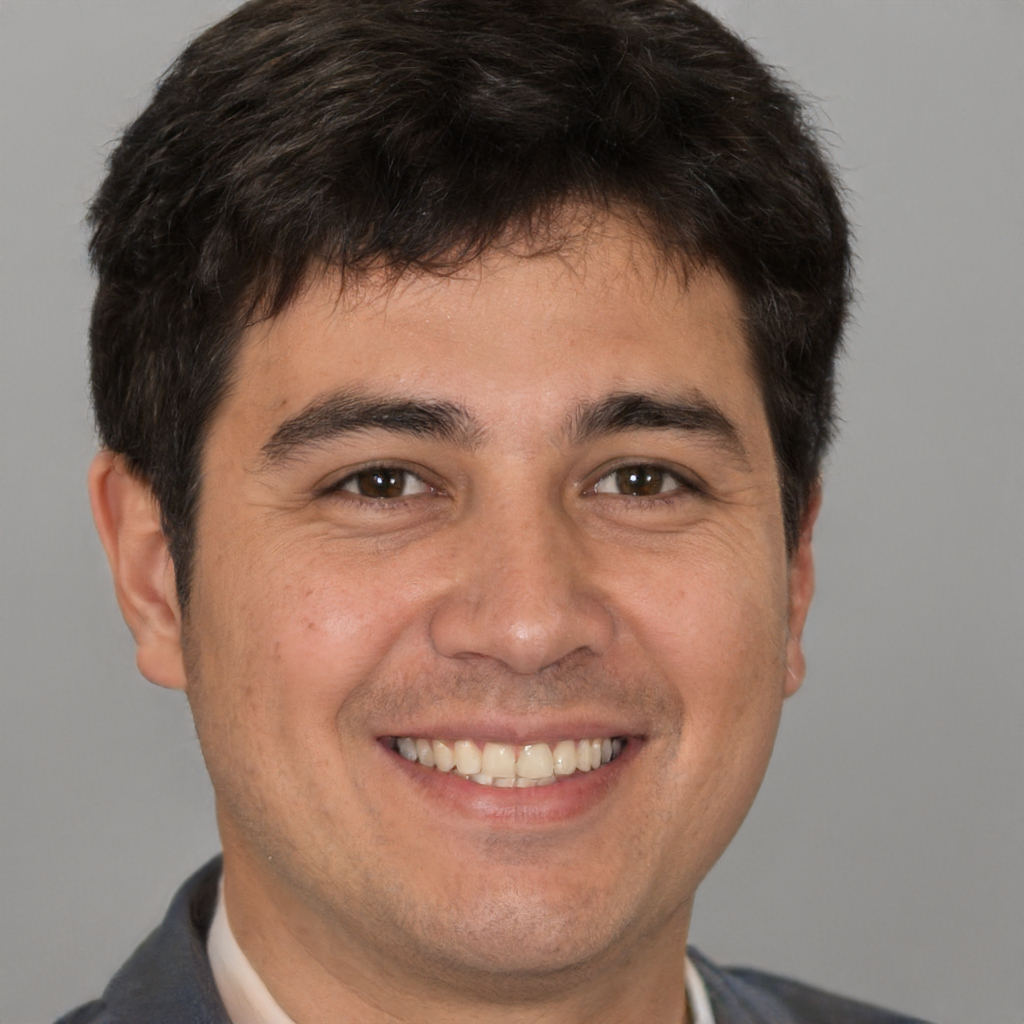
Gender: Male